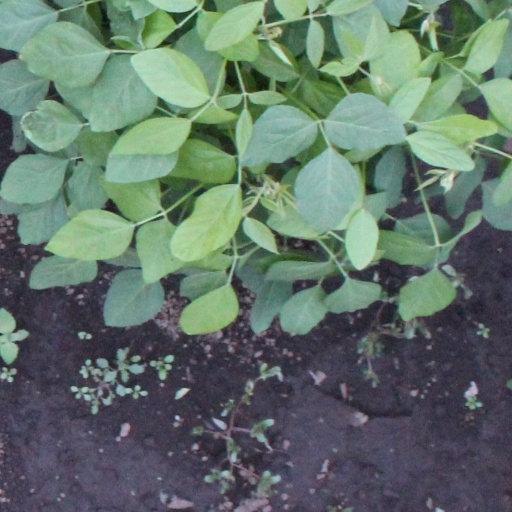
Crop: soybean